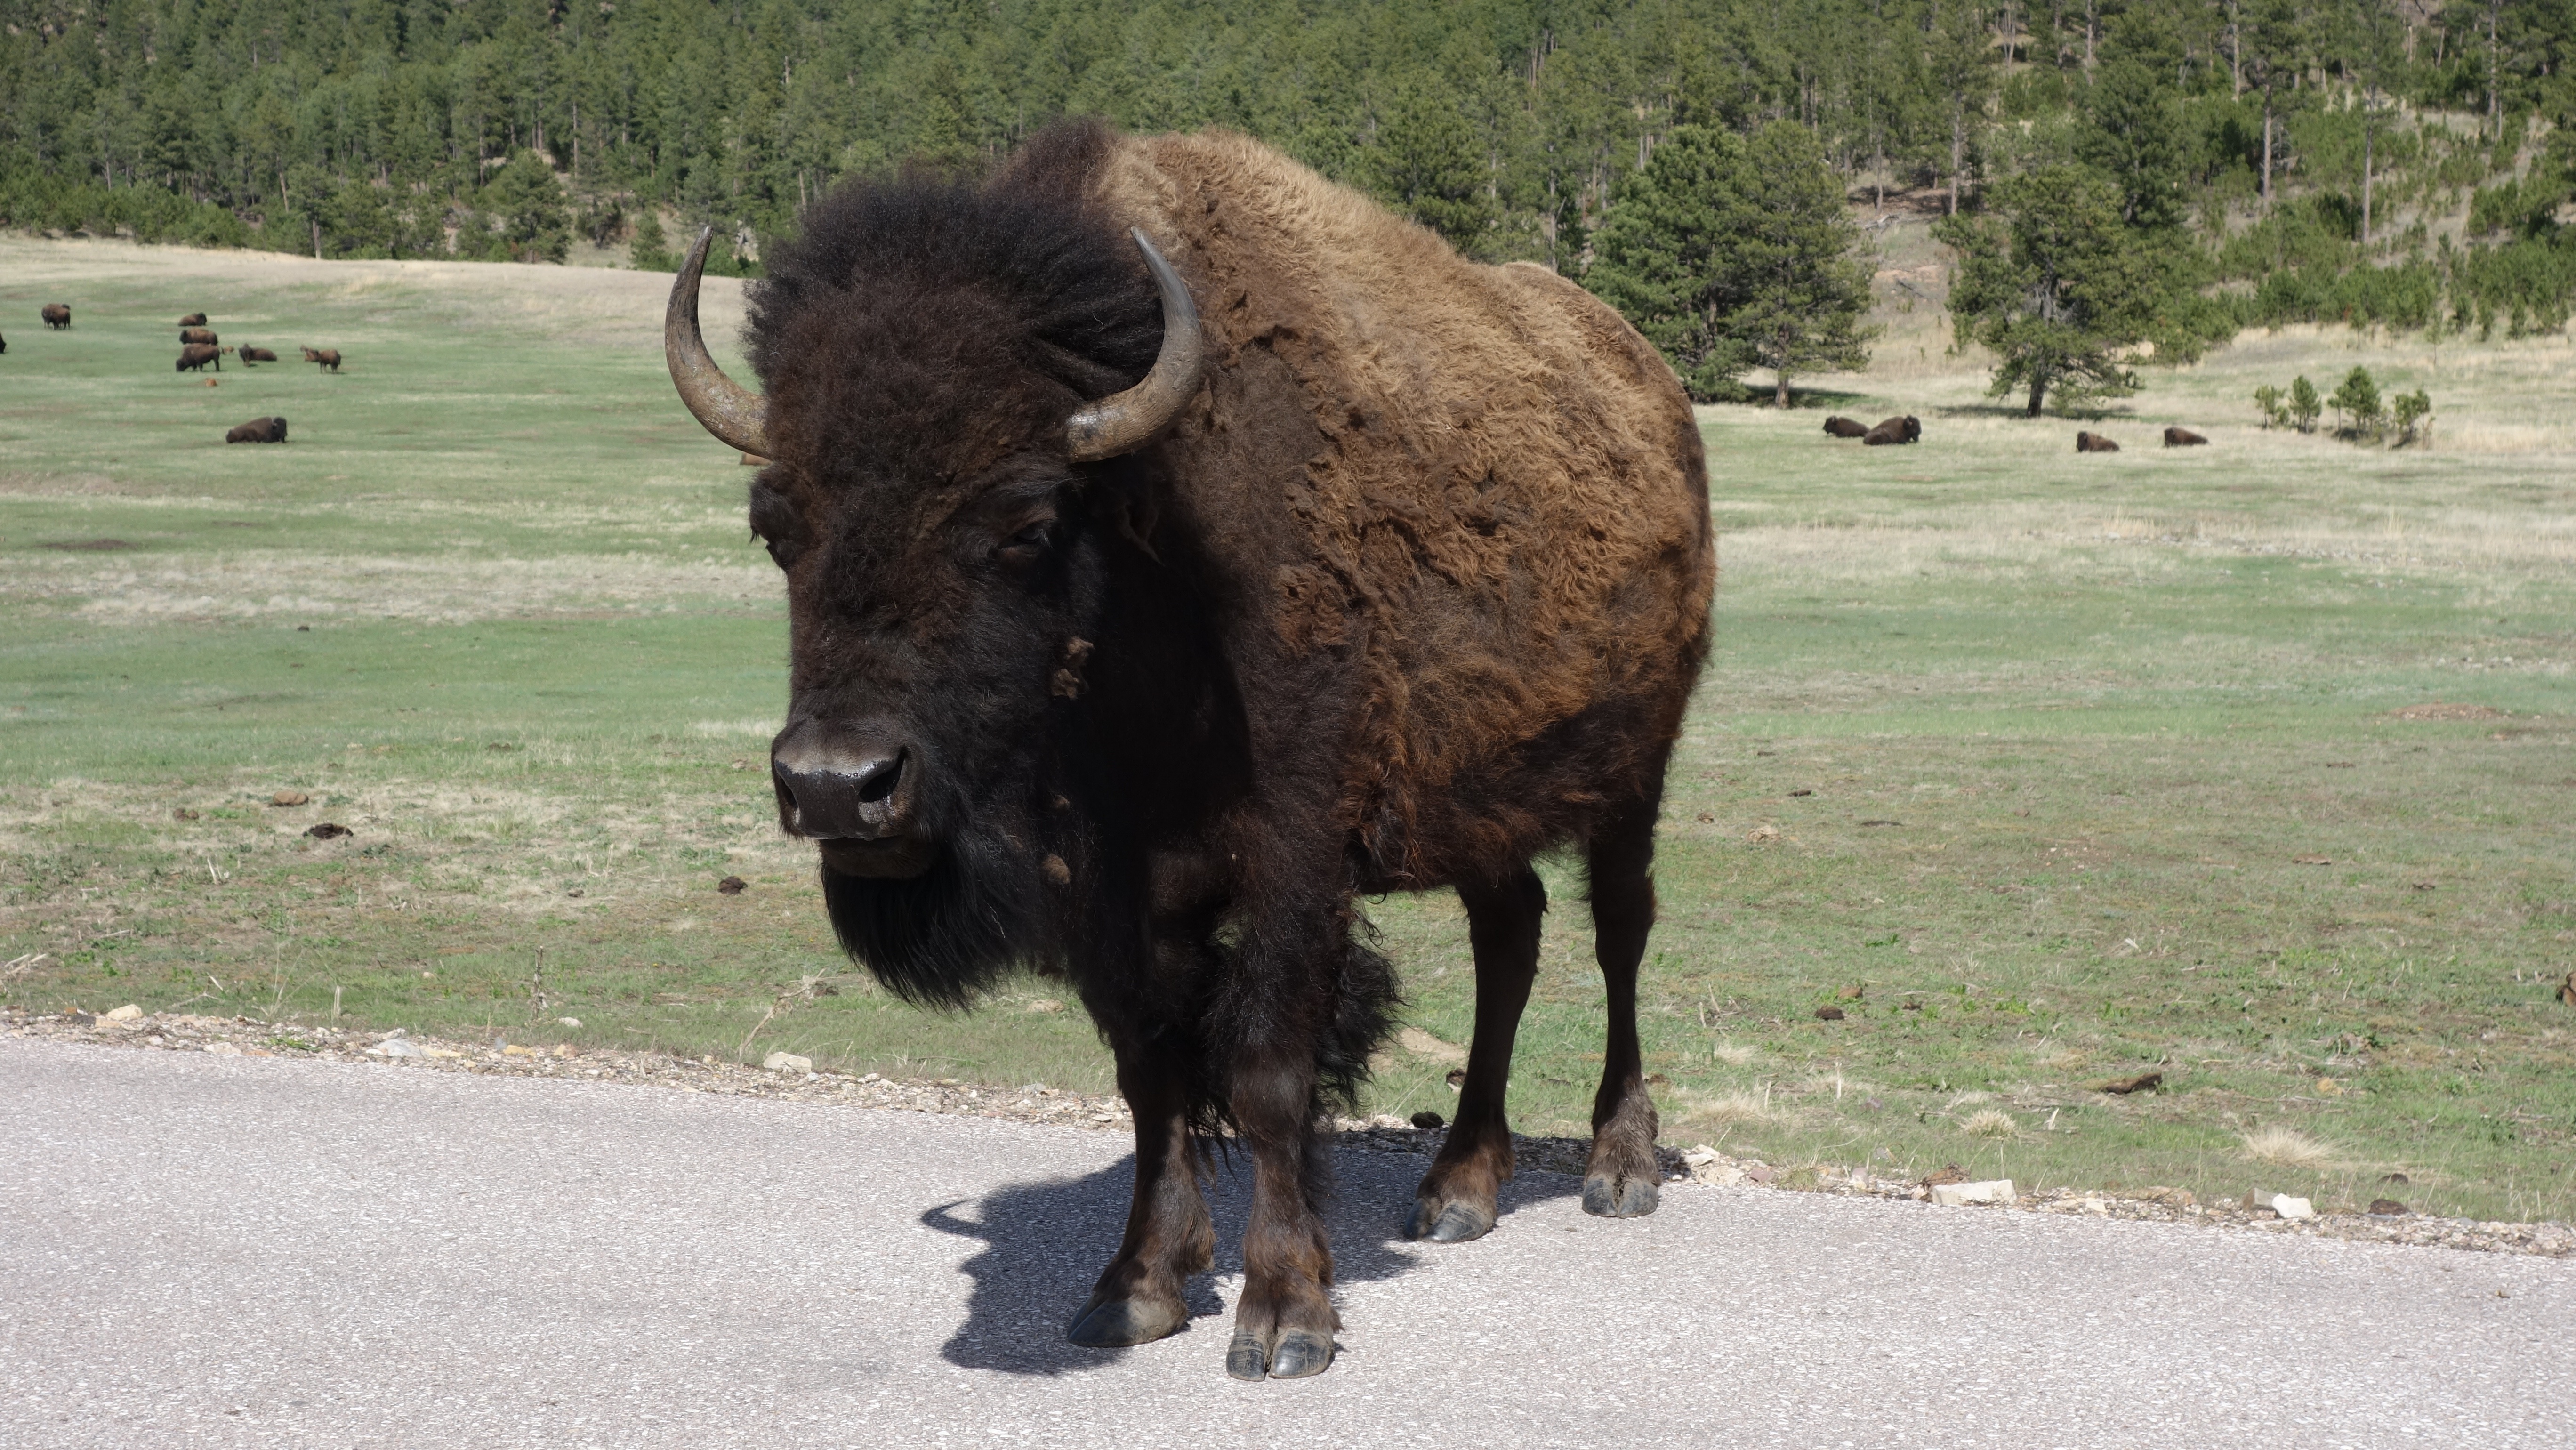
nature, animal, wildlife, horn, pasture, grazing, america, mammal, national park, fauna, yellowstone, wild animal, united states, vertebrate, bison, yak, buffalo, national parks, cattle like mammal, cow goat family